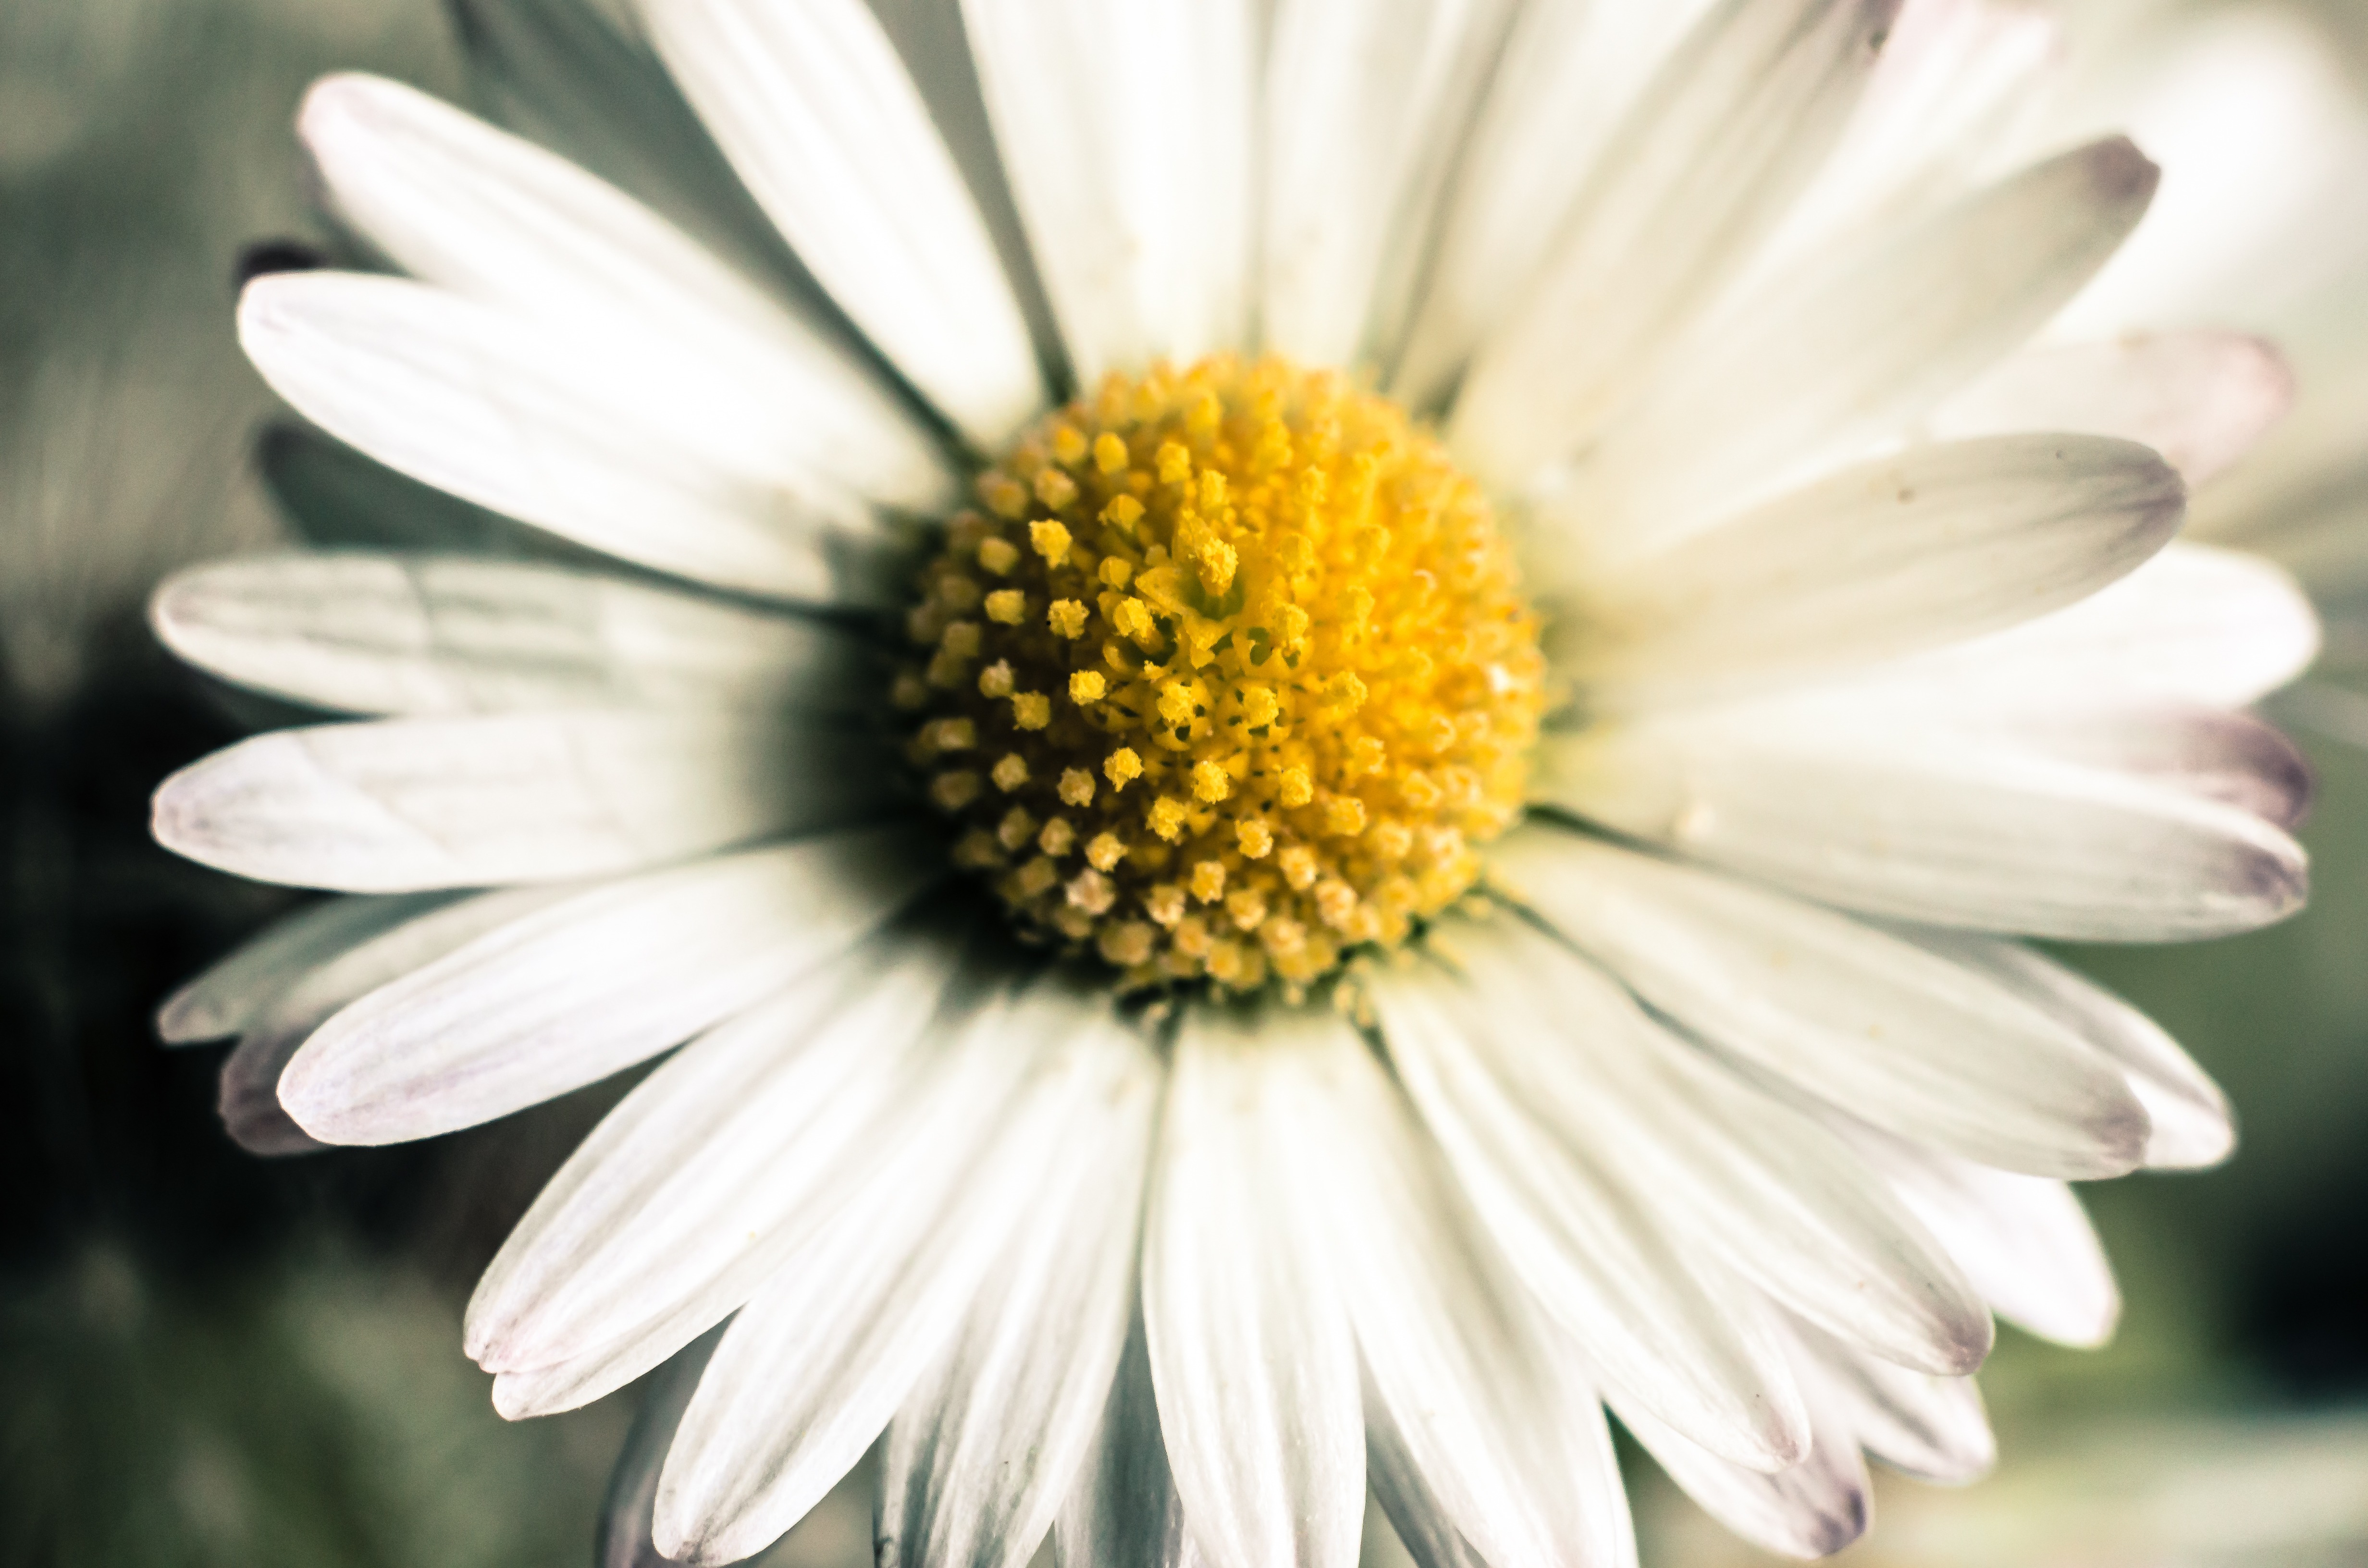
blossom, black and white, plant, photography, flower, petal, daisy, pollen, macro, botany, flora, flowers, close up, macro photography, flowering plant, the petals, daisy family, oxeye daisy, plant stem, land plant, marguerite daisy